American Cream Draft

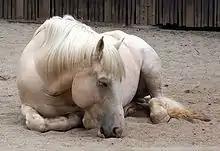
Skin freckling is slightly visible around the muzzle of this resting horse

Champagne is a dominant trait, based on a mutation in the SLC36A1 gene. The mapping of the gene was announced in 2008, and the American Cream Draft cross was among the breeds studied. The authors of this study noted that it was difficult to distinguish between homozygous and heterozygous animals, thus distinguishing champagne from incomplete dominant dilutions such as the cream gene. However they noted that homozygotes may have less mottling or a slightly lighter hair color than heterozygotes. Anecdotal reports also note mild differences, including lighter freckling, skin and hair coat, though eye color remains the same.